2010 Seattle Mariners season

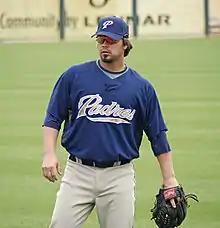
Travis Denker signed a minor league contract with the Mariners in December 2009.

On November 25, the Mariners re-signed minor league pitchers Steve Bray and Steven Shell, and catcher José Yépez. On December 9, the Mariners signed outfielder Corey Patterson to a minor league contract with an invitation to spring training. It was reported by "Baseball America" that the Mariners signed pitcher Levale Speigner and infielder Travis Denker, and also re-signed pitcher Chris Seddon and Josh Wilson to minor league contracts on December 12. On December 16, the Mariners signed 19-year-old Brazilian prospect Pedro Okuda to a minor league contract. During the trade for Cliff Lee, the Mariners gave up three prospects including pitchers Phillippe Aumont and J. C. Ramírez and outfielder Tyson Gillies.